Dill, Germany

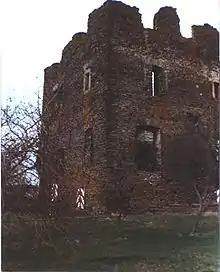
Zur Burg: Dill castle ruin

The small Evangelical church was built in 1701 on the same site as the old castle chapel, even using some of the older building's material. Inside are paintings by church painter Johann Georg Engisch from 1714. From 1715 to 1878, the church had an organ from the Stumm organ-building family's workshop, built by Moezenius. It was later replaced with an Oberlinger organ.